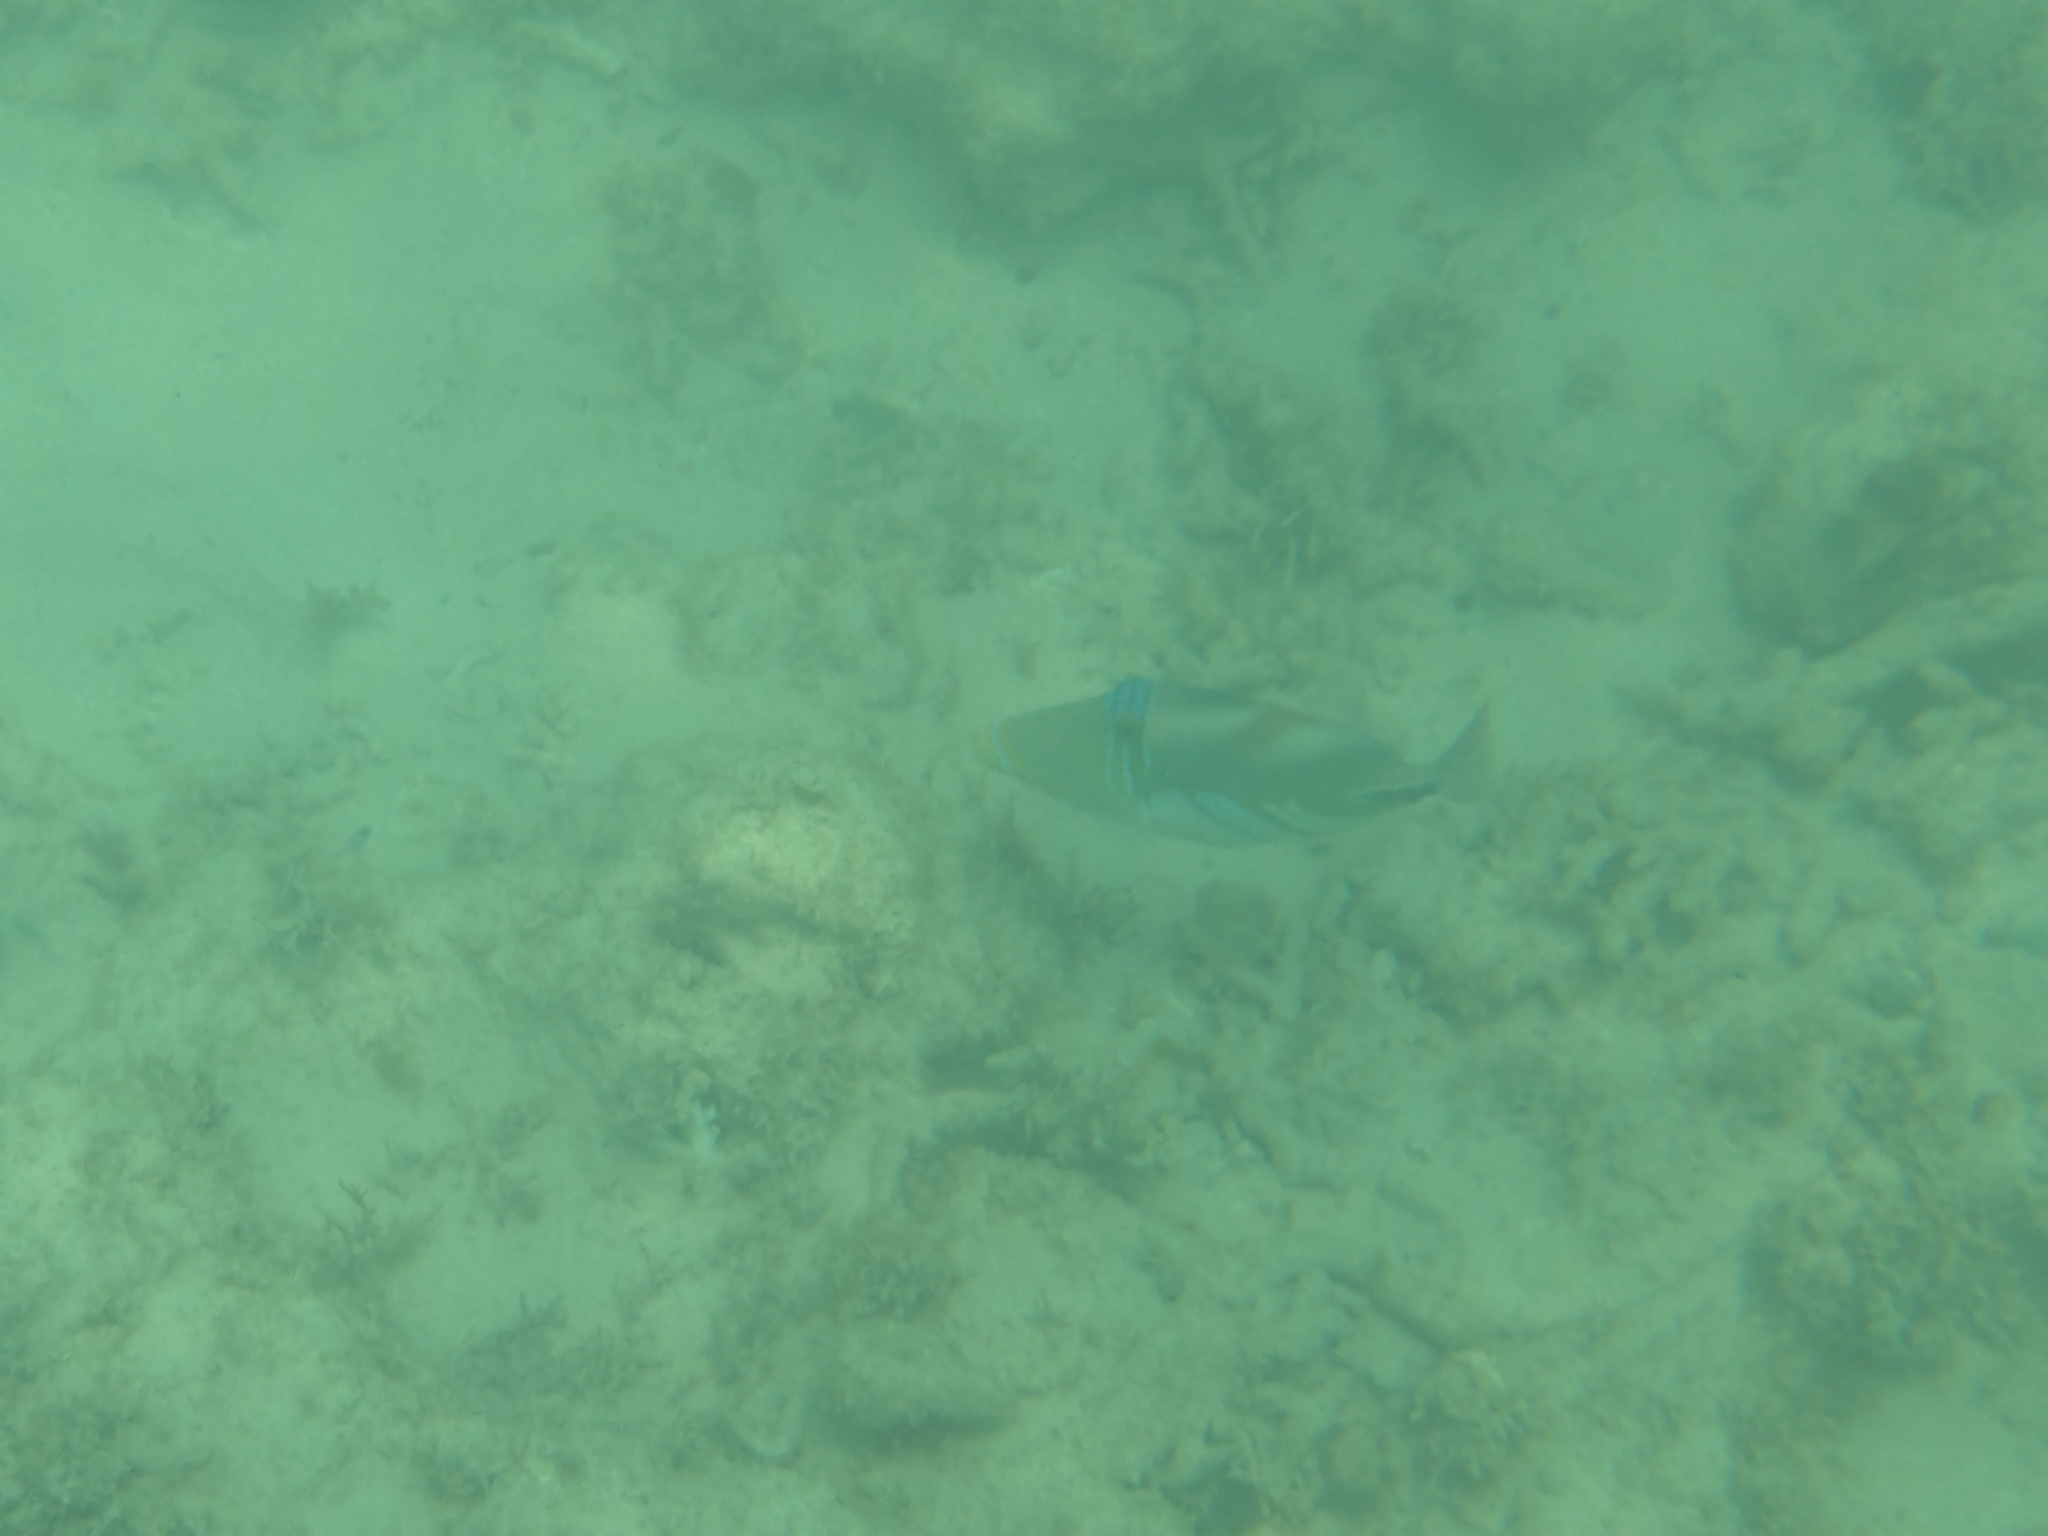
Rhinecanthus aculeatus (Lagoon Triggerfish)